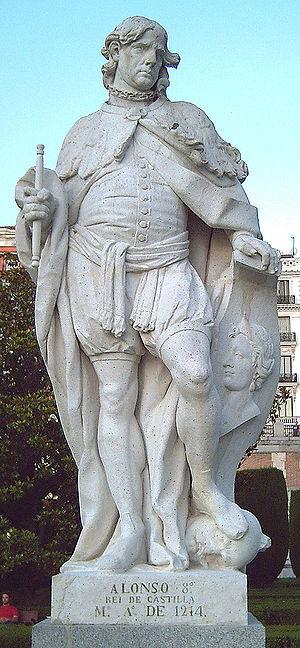
Cette page comprend la liste des règnes de souverains européens supérieurs à 50 ans.